Crystal LaBeija

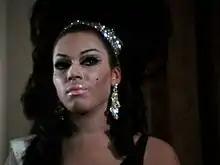
Crystal LaBeija in the film "The Queen" (1968)

Crystal LaBeija (born 1930s, died 1990s) was an American drag queen and trans woman who co-founded the House of LaBeija in 1968. The House is often credited as starting the house system in ball culture. She became a mother figure for homeless LGBTQ youth.